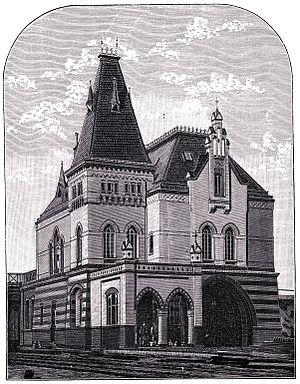
La Gare de Berlin Beusselstraße est une gare ferroviaire à Berlin sur le Ringbahn. Elle est située dans le quartier de Moabit dans l'arrondissement de Mitte. Elle doit son nom au pont et à la rue qui la surplombe. Elle se situe à proximité de la gare de marchandises Berlin-Moabit.